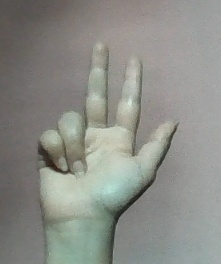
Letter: al